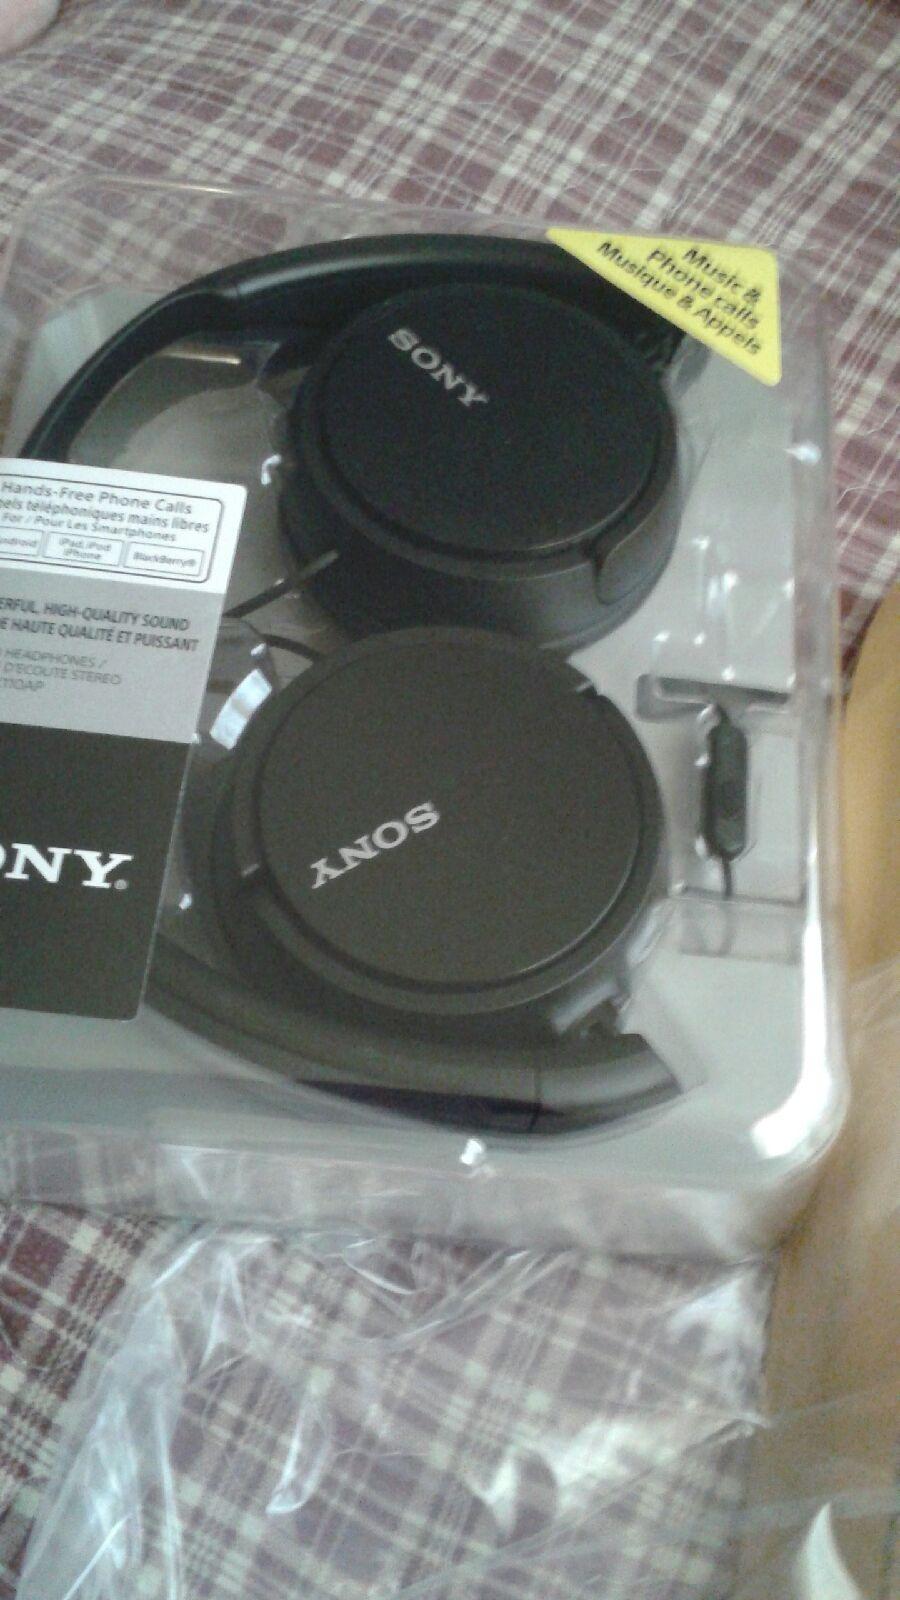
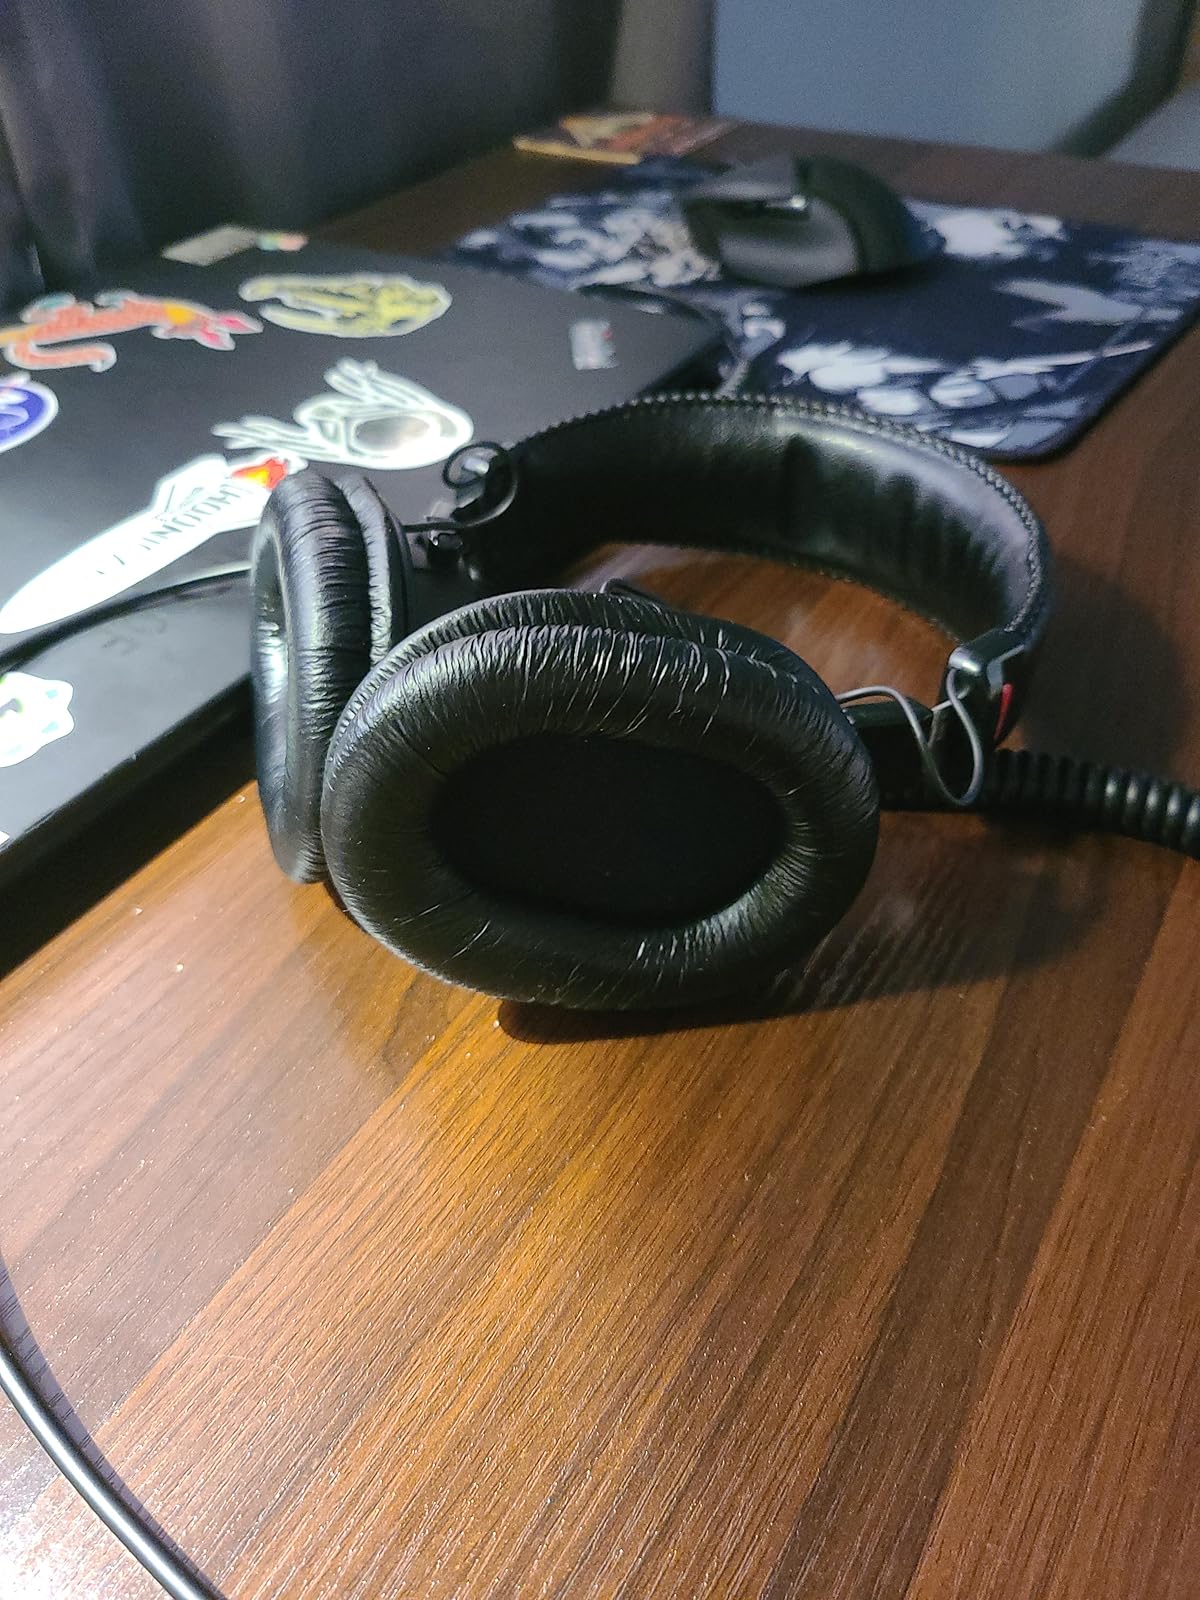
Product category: headphones
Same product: no